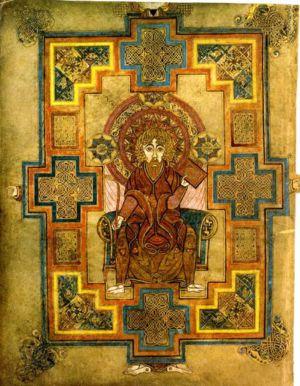
Le Livre de Kells, également connu sous le nom de Grand Évangéliaire de saint Colomba, est un manuscrit illustré de motifs ornementaux et réalisé par des moines de culture celtique aux alentours de l'année 800.